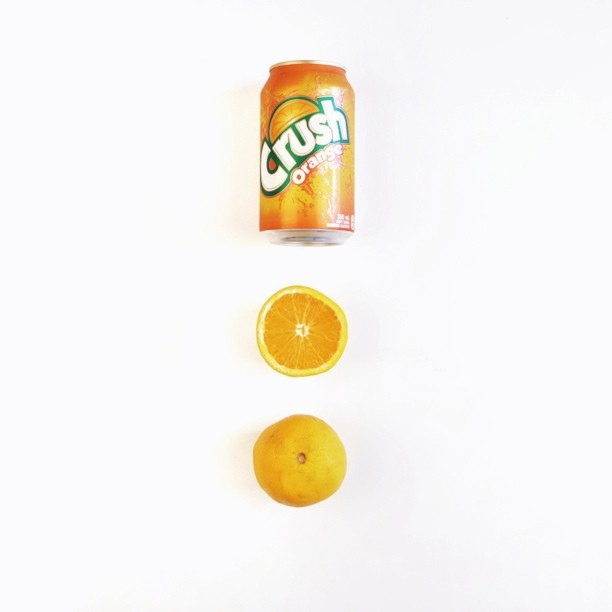
user: Given an image and a question. Answer the question in a short answer. Question: What is the topmost item used for? Short Answer:
assistant: soda